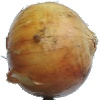
Label: white_onion